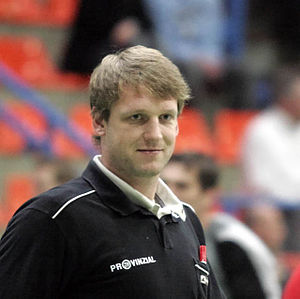
Klaus-Dieter Petersen
Klaus-Dieter Petersen er en pensioneret tysk håndboldspiller, der nu fungerer som træner for den tyske Bundesligaklub Wilhelmshavener HV. I sin aktive karriere spillede Petersen 13 år for THW Kiel, som han vandt adskillige titler med.